Night Gallery

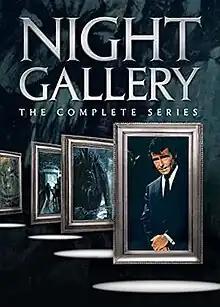
DVD cover

Night Gallery is an American anthology television series that aired on NBC from December 16, 1970, to May 27, 1973, featuring stories of horror and the macabre. Rod Serling, who had gained fame from an earlier series, "The Twilight Zone", served both as the on-air host of "Night Gallery" and as a major contributor of scripts, although he did not have the same control of content and tone as he had on "The Twilight Zone". Serling viewed "Night Gallery" as a logical extension of "The Twilight Zone", but while both series shared an interest in thought-provoking dark fantasy, more of "Zone"s offerings were science fiction while "Night Gallery" focused on horrors of the supernatural.